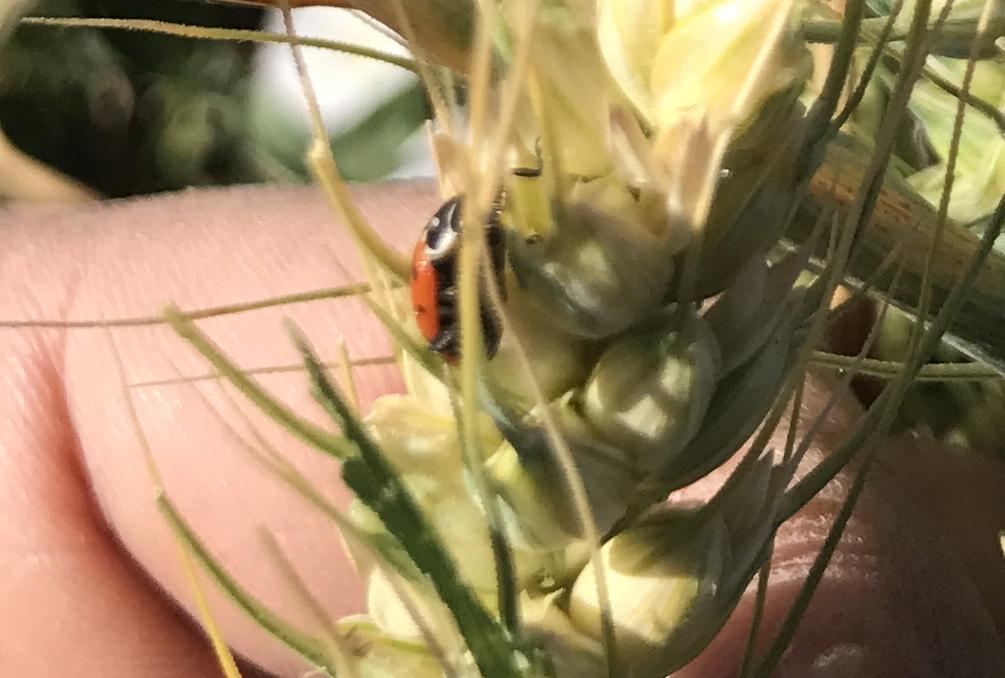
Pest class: predators